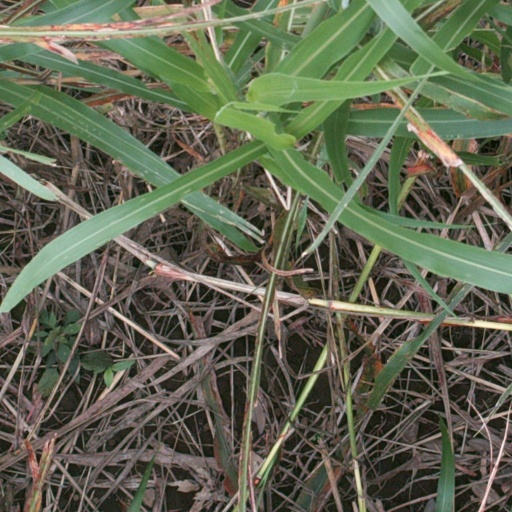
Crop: sorghum